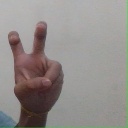
अक्षर: ई